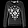
Label: Pullover